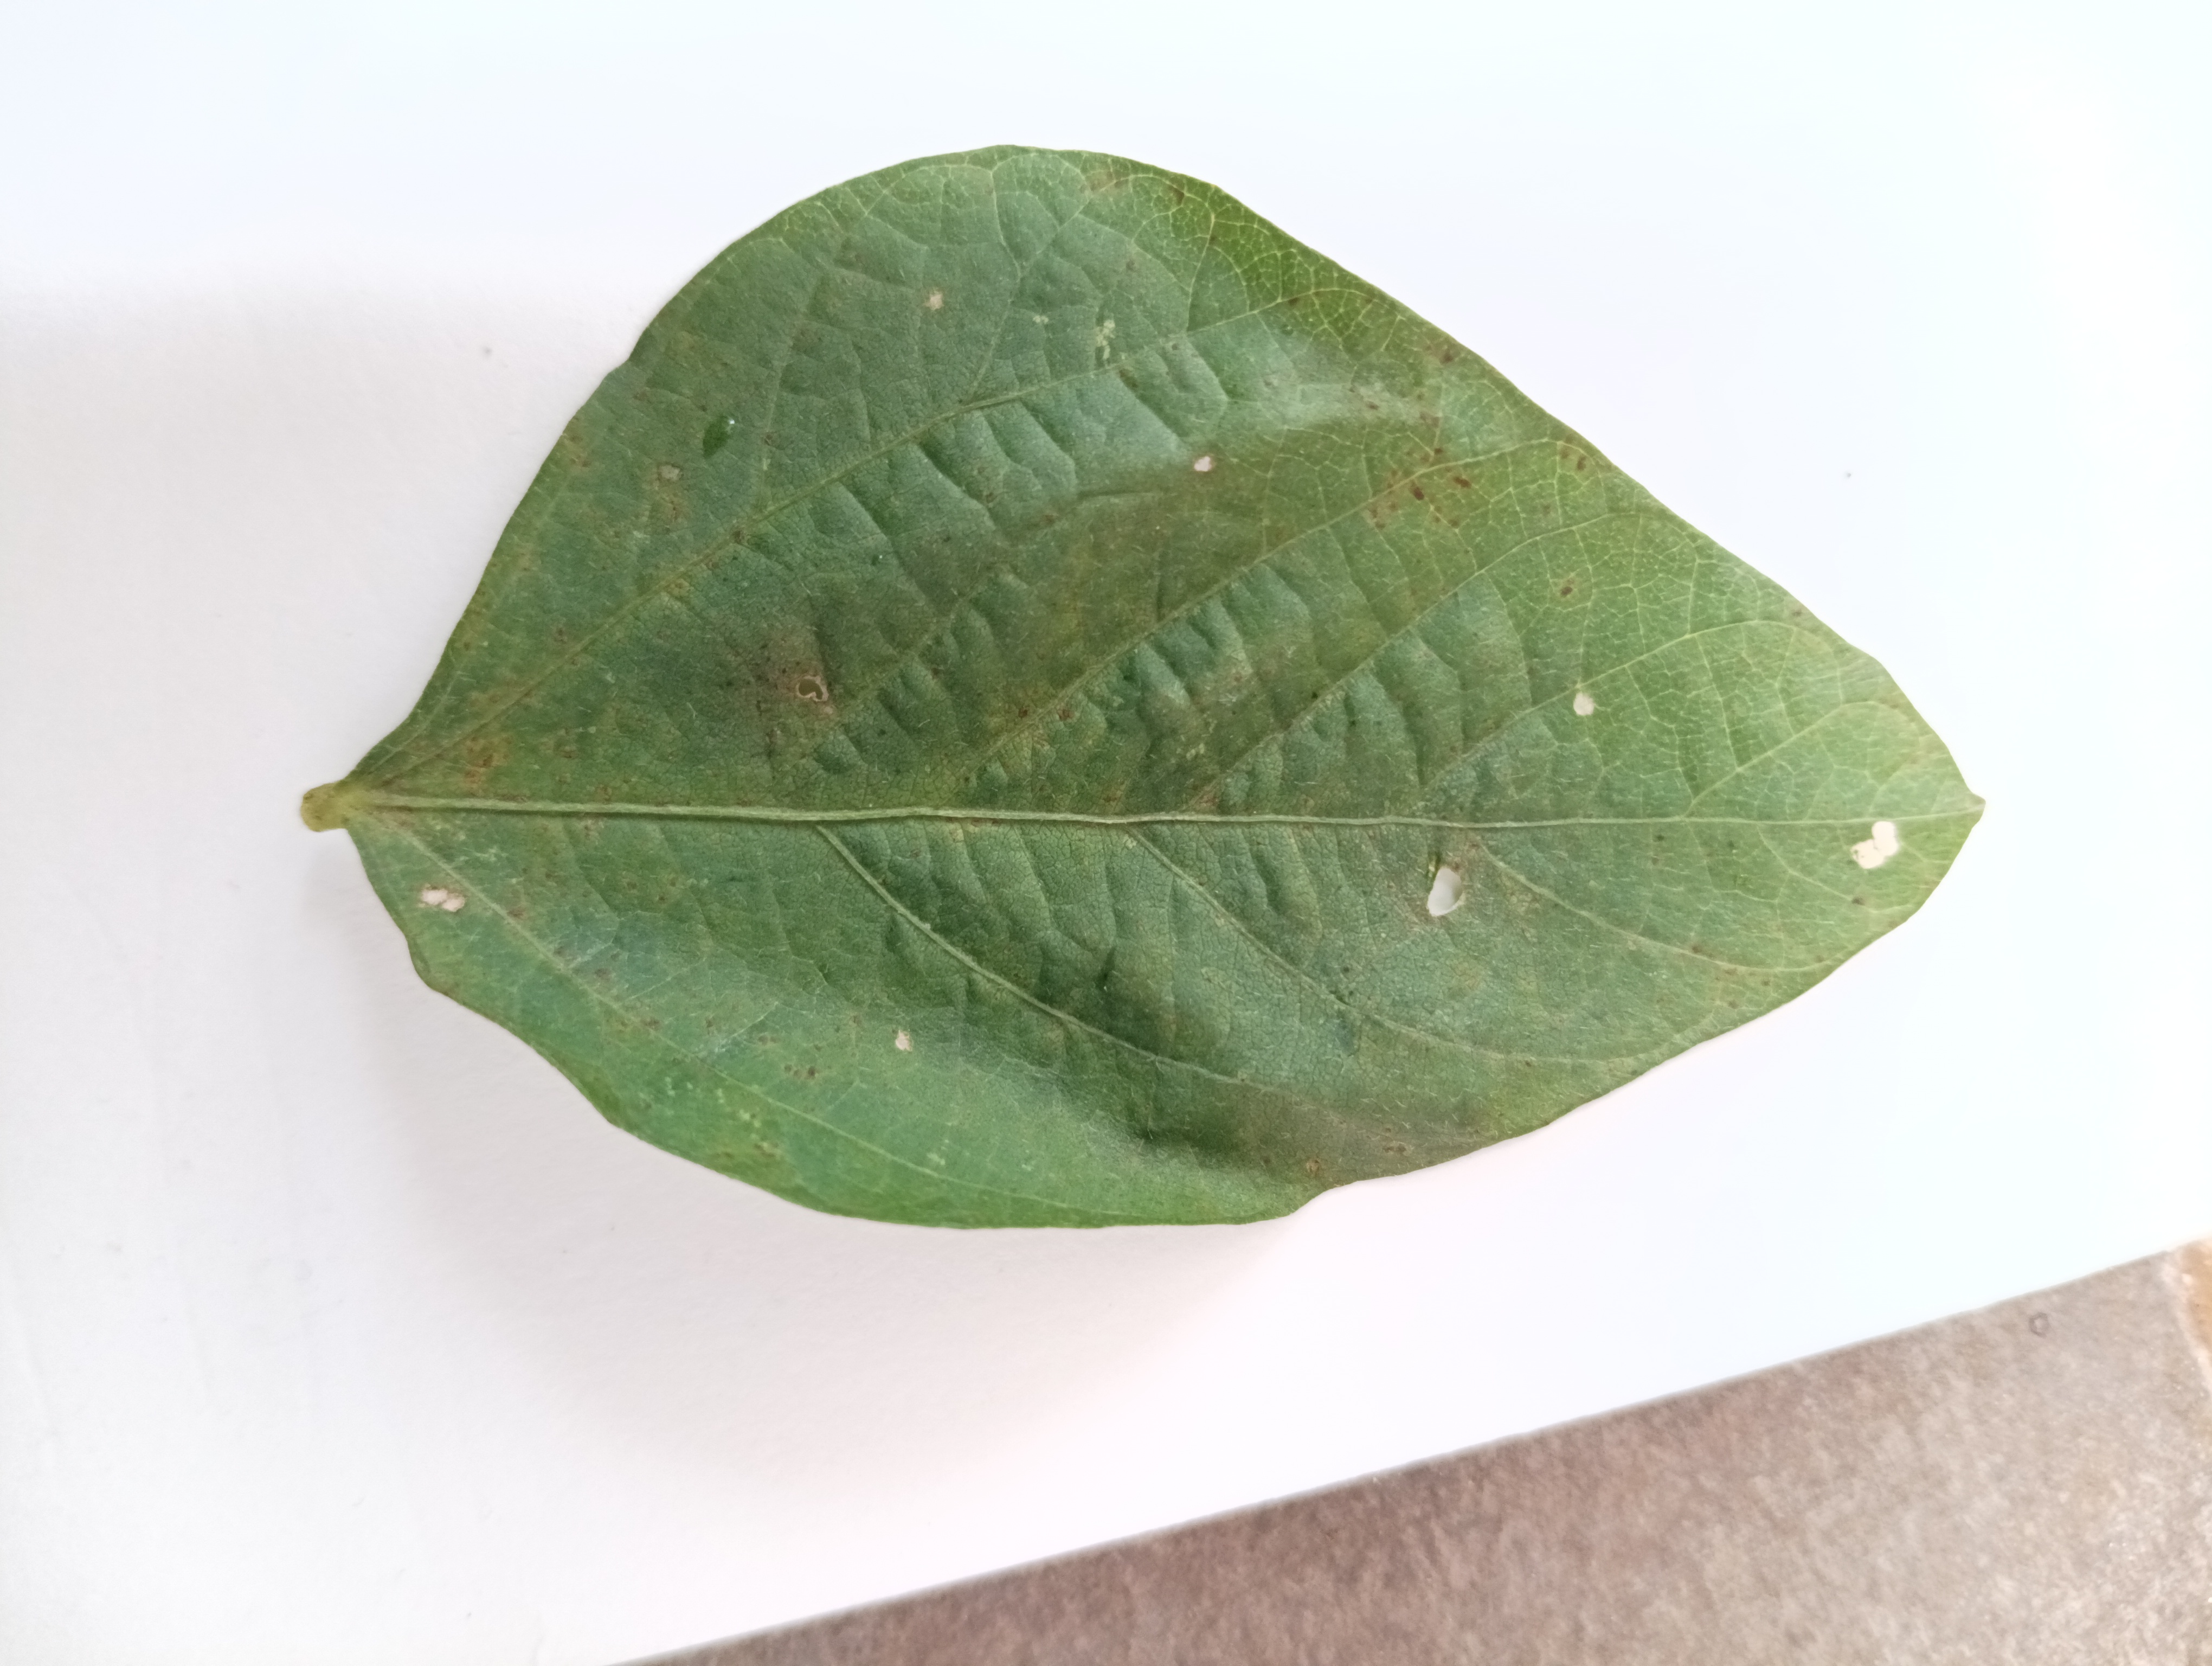
Label: Healthy